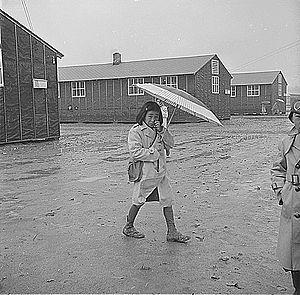
L’internement des Nippo-américains est un événement historique de la Seconde Guerre mondiale qui a vu la déportation et l'incarcération d'environ 120 000 civils ressortissants japonais et américains d'origine japonaise dans des Centres de relogement précaires et éloignés.